Mel Plaut

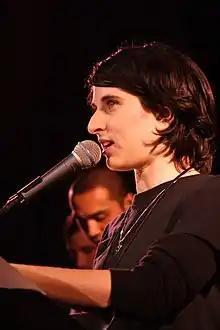
Plaut in 2007

Plaut ran a blog from 2005 to 2008 called "New York Hack" about her career as a New York City taxi driver. In 2007, writing as Melissa, their book "Hack: How I Stopped Worrying About What to Do with My Life and Started Driving a Yellow Cab" was published by Villard. At the time of publication, women made up only about 200 of the 40,000 cab drivers in NYC.